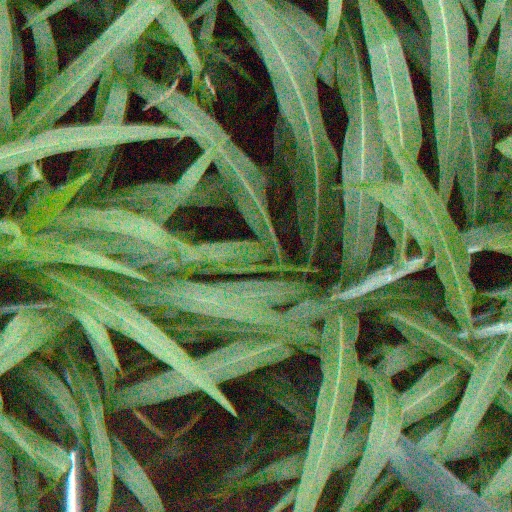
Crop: sorghum